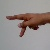
The image shows a hand gesture representing the letter 'P' in Indian Sign Language.